Adam Amirilayev

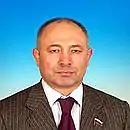
Adam Bashirovich Amirilayev

Adam Bashirovich Amirilayev, born 20 May 1963 in Burtunay, Dagestan Autonomous Soviet Socialist Republic, is a Russian politician.